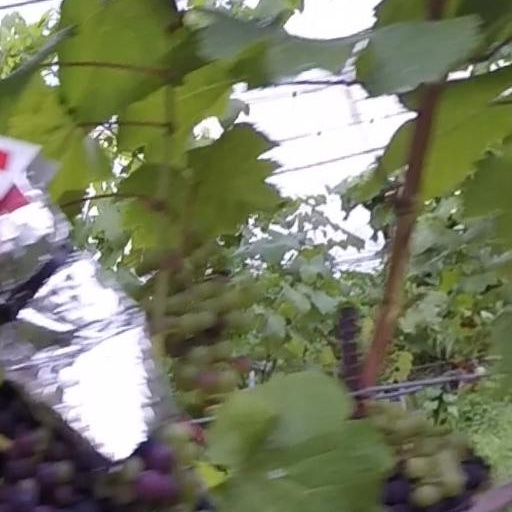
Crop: grape